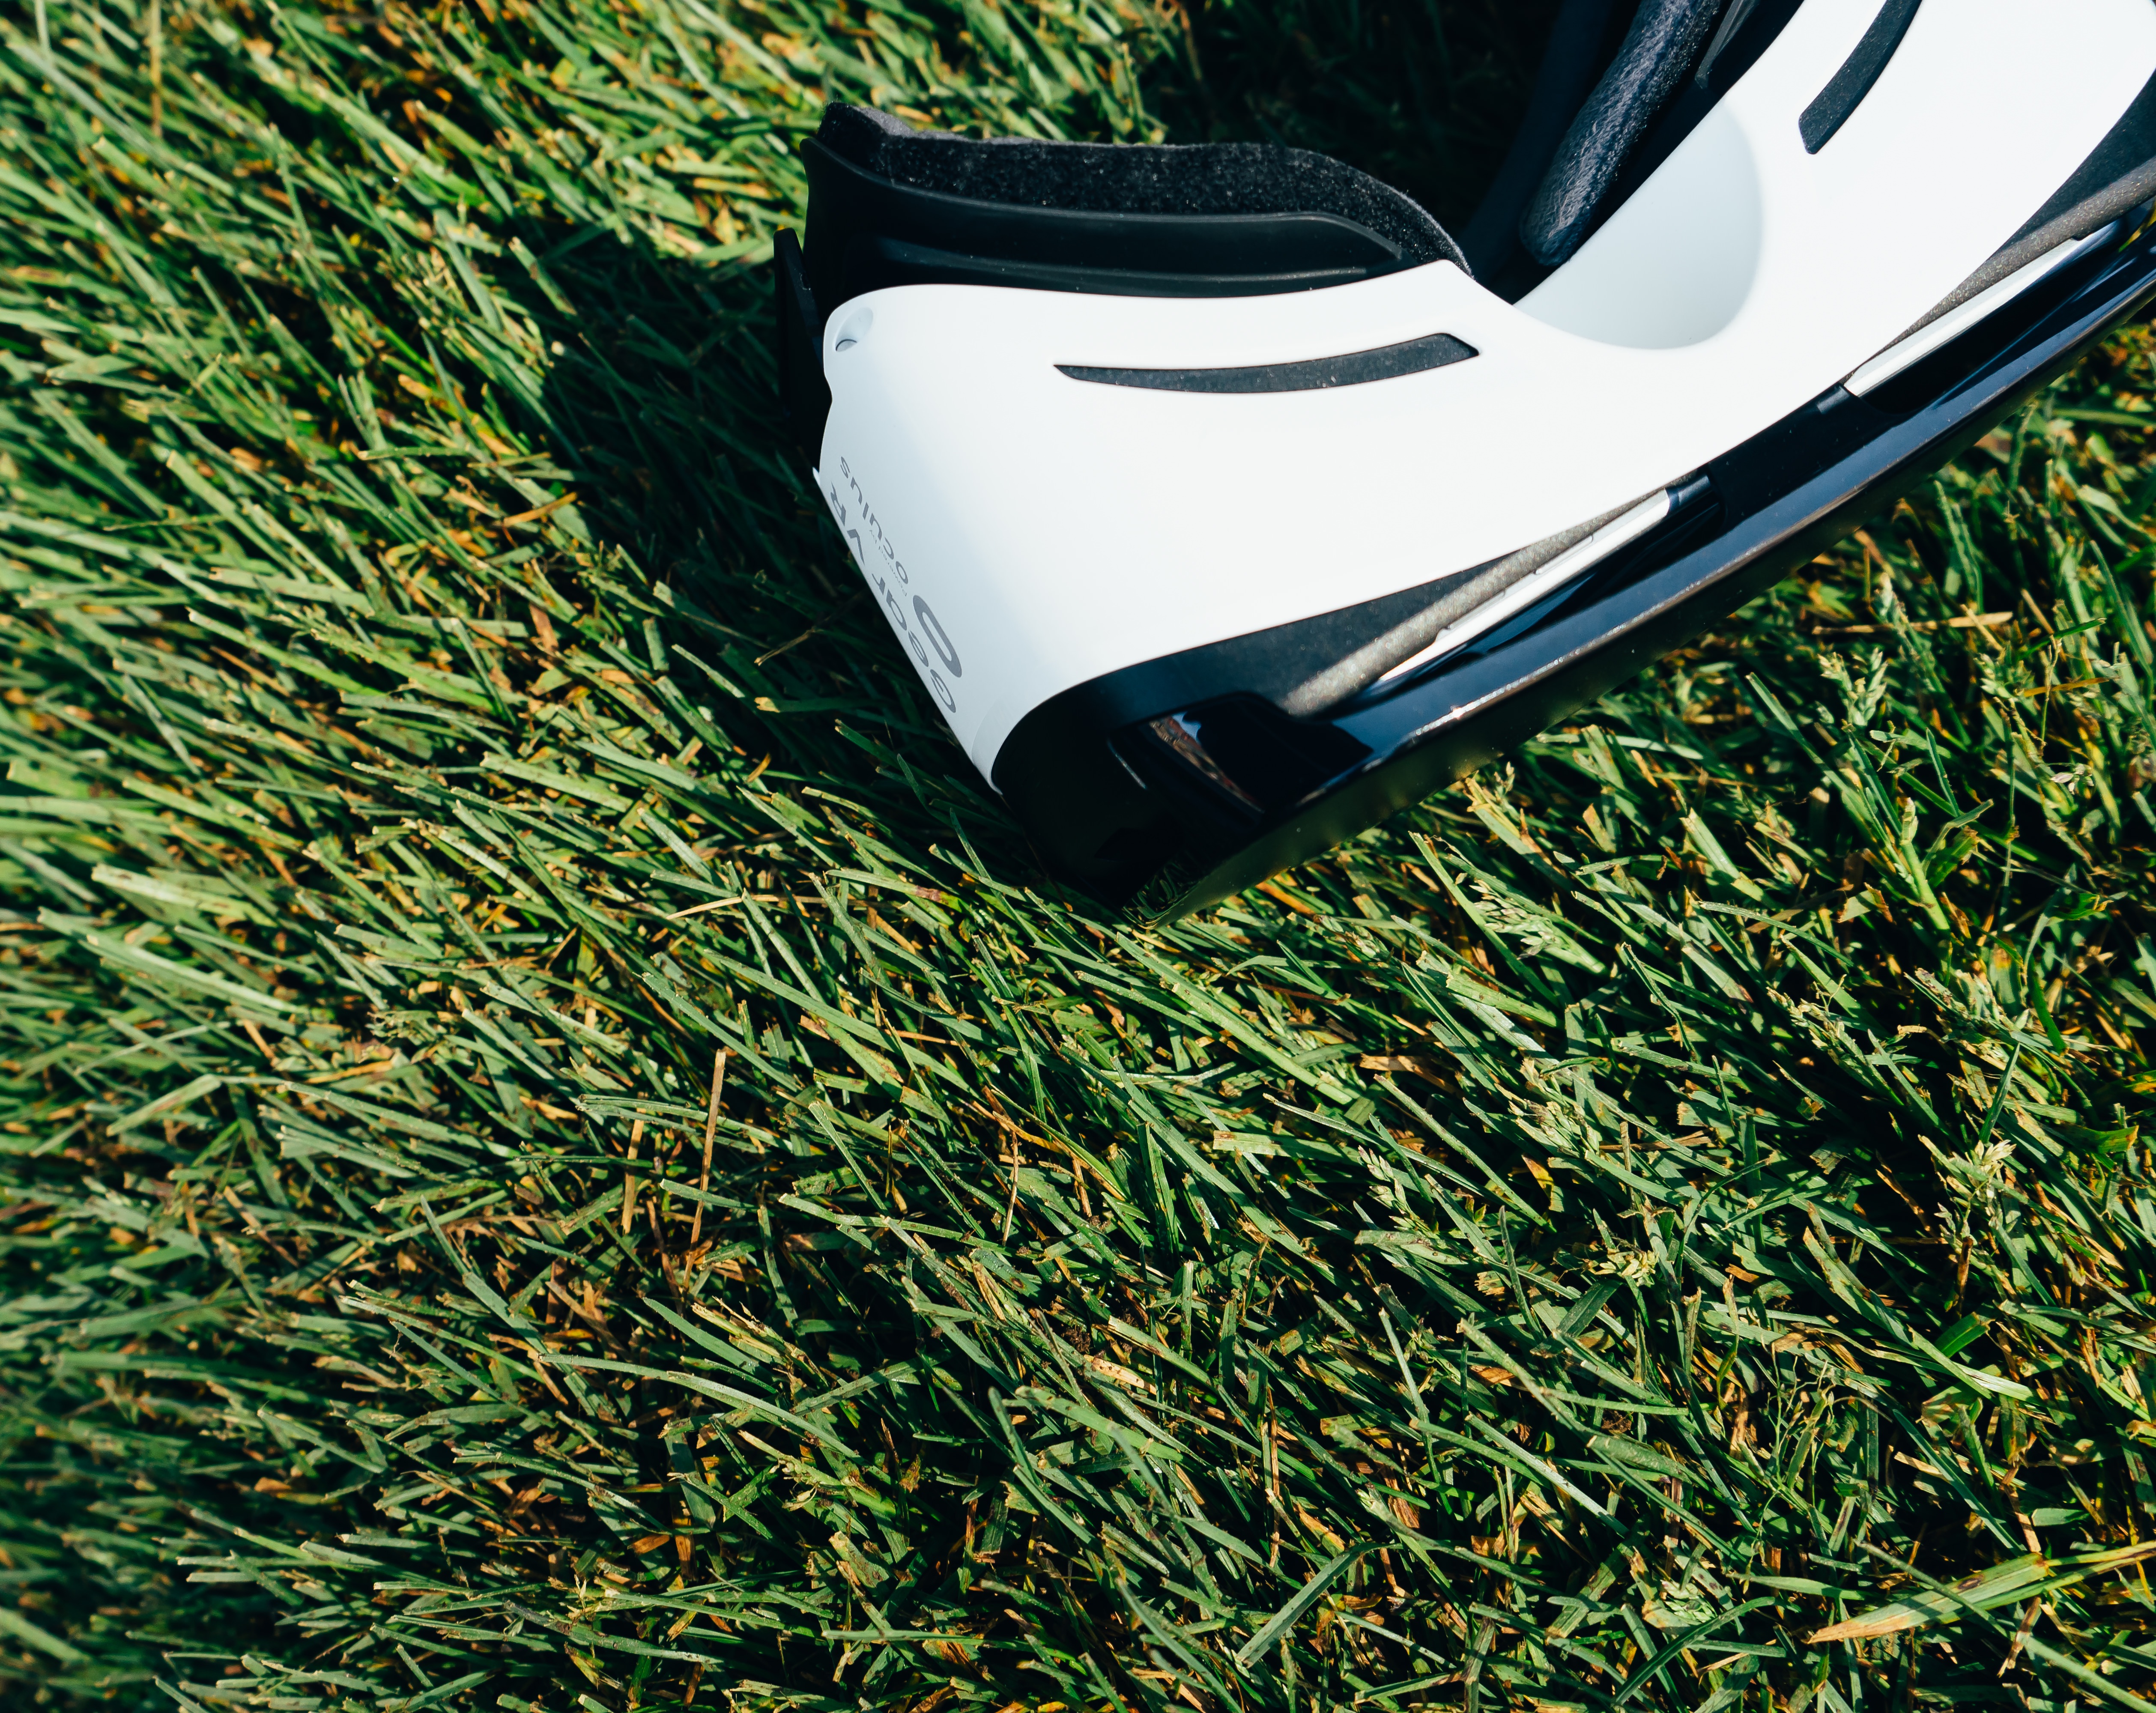
grass, lawn, wheel, green, vehicle, bumper, golf club, flooring, automotive exterior